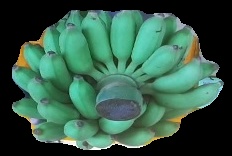
Variety: elakki-bale
Grade: grade2